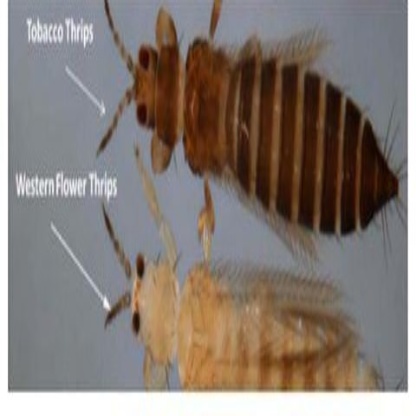
Nhãn: Bọ trĩ ( Thrips )